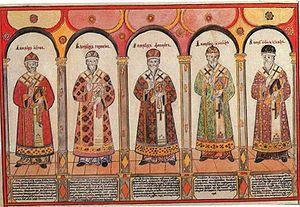
La mitre de tradition byzantine diffère de la mitre de tradition latine par sa forme arrondie presque hémisphérique. Les évêques aussi bien latins qu'orientaux portent d'abord un kamilavkion, appelé camelacium chez les Latins, qui est blanc pour le pape, et devient noir dans le clergé byzantin par la suite. La mitre mélange au début le kamilavkion et la tiare byzantine, portée à la cour de Constantinople, et finit par prendre une forme de plus en plus originale. Elle évolue d'une forme conique à une forme arrondie.